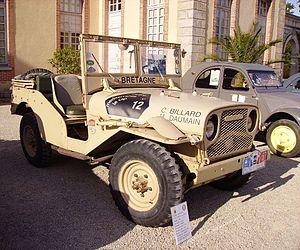
L'équipage n°12 de ce VLRD (Véhicule Léger de Reconnaissance Delahaye) a participé au 2e Rallye Méditerranée-Le Cap 1953.
La Delahaye VLR était un véhicule tout-terrain du constructeur automobile français Delahaye produit dans les années 1950. Il était destiné à remplacer dans l'armée française les jeeps américaines Willys MB, VLR étant le sigle pour Véhicule de Liaison et de Reconnaissance. 9 326 unités sont livrées à l'armée française.
Delahaye était un constructeur français d'automobiles de luxe, de poids lourds et de véhicules d'incendie, pionnier de l'automobile depuis 1895.